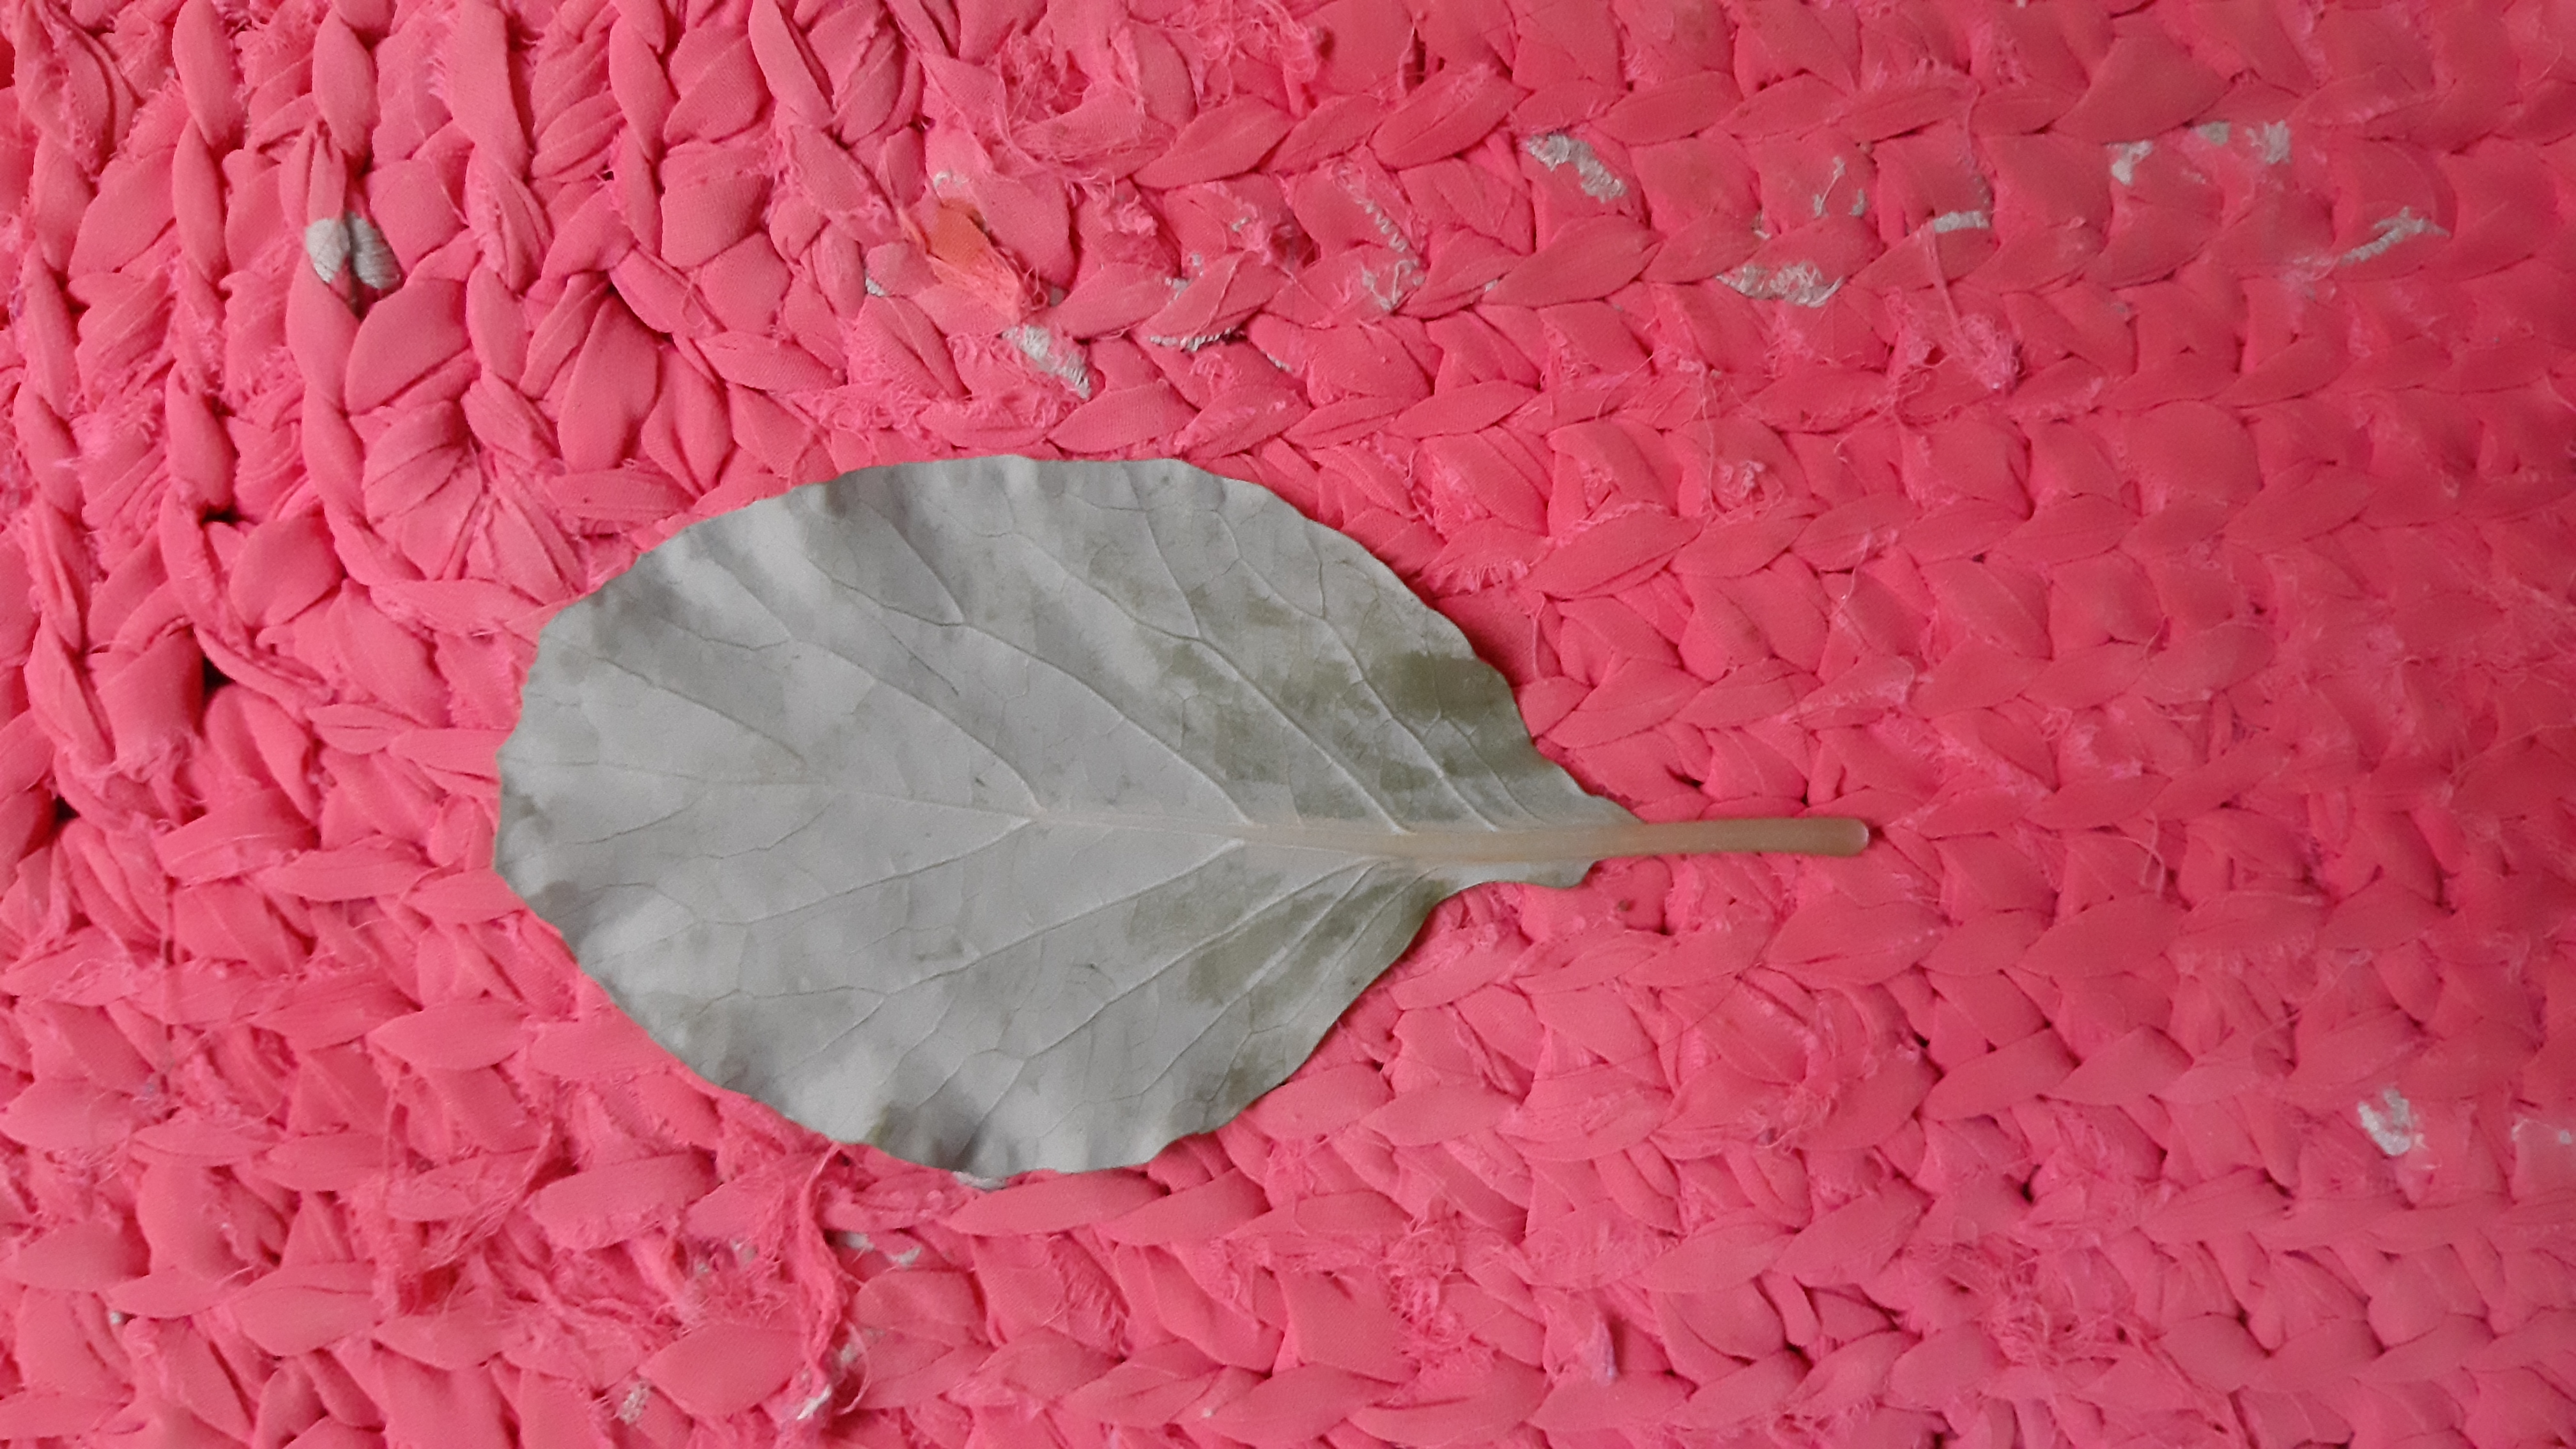
Plant: Kohlrabi